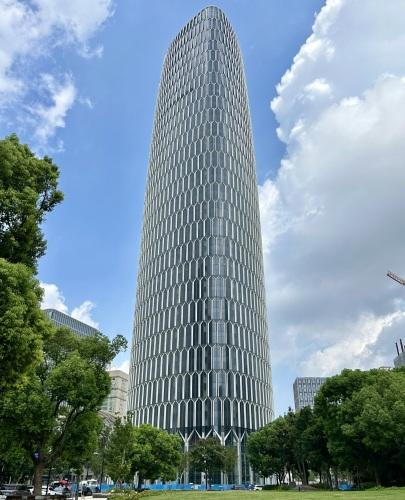
地标名称：太平洋新天地T1大厦
所在城市：上海市·黄浦区